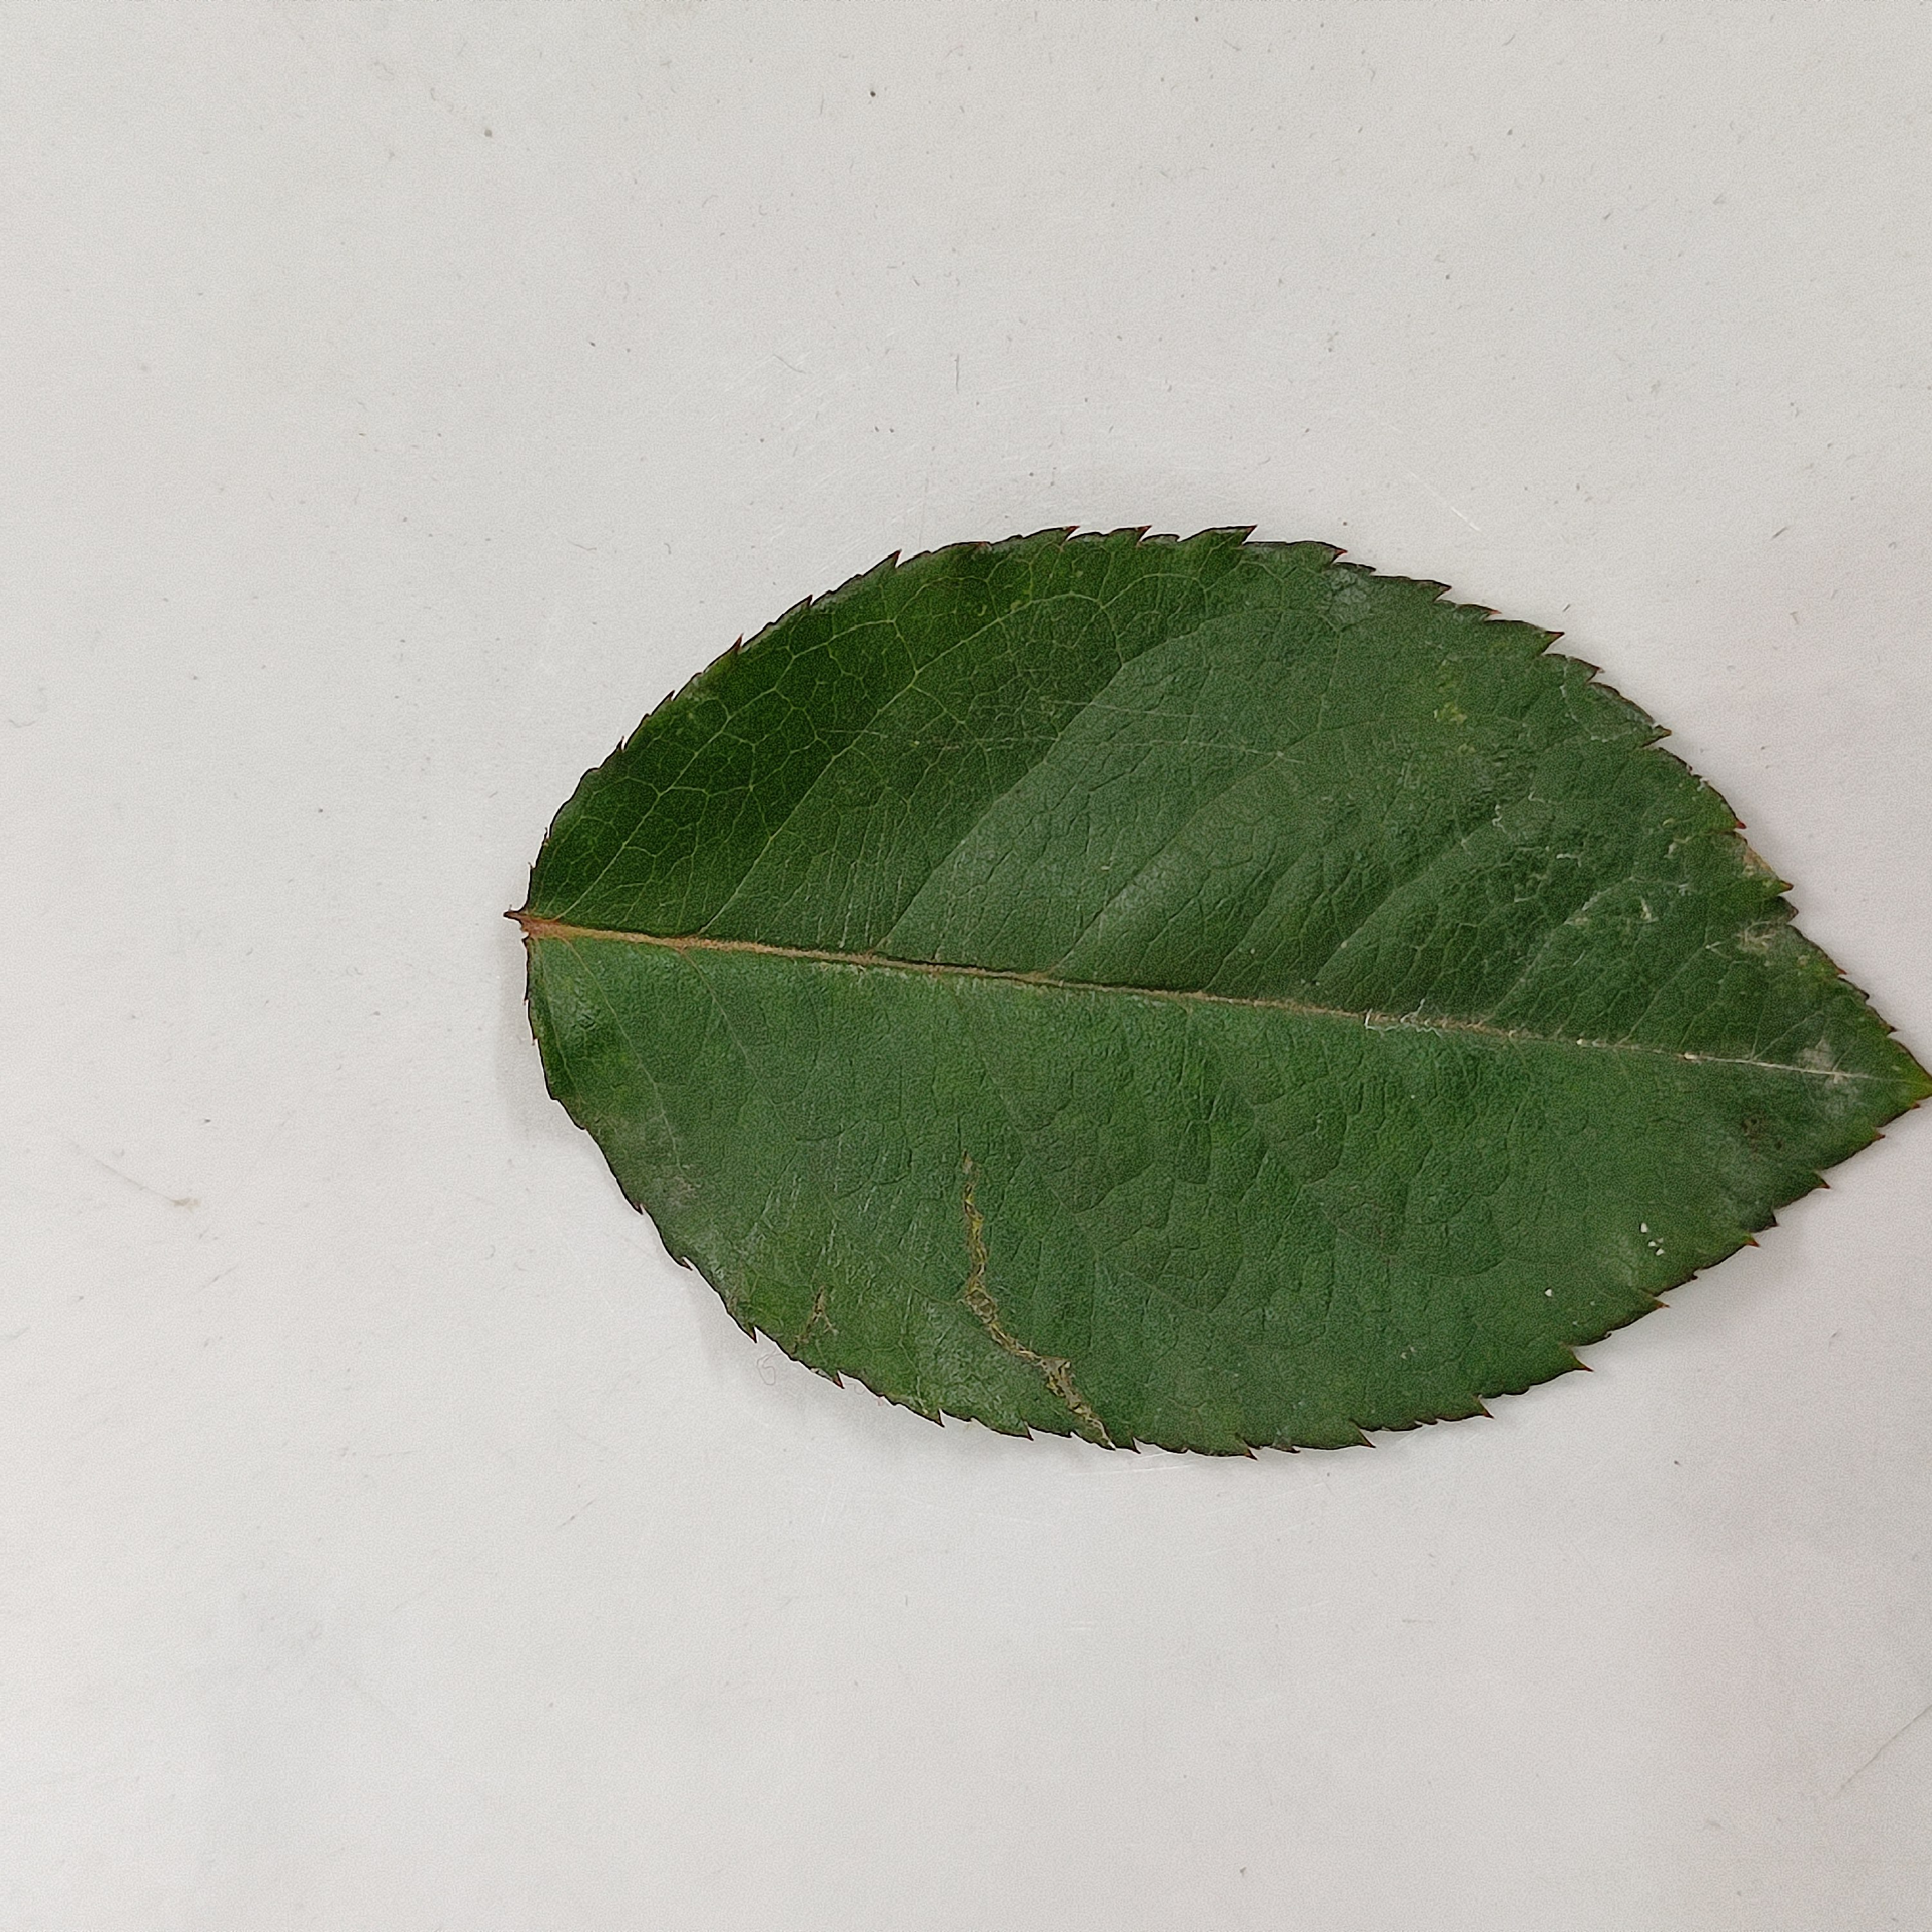
Label: Healthy Leaf